Viktor Pynzenyk

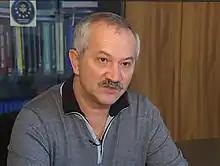
Pynzenyk in 2013

Viktor Mykhailovych Pynzenyk (born 15 April 1954) is a Ukrainian politician, economist, and former Minister of Finance. He is the former leader of the Reforms and Order Party.